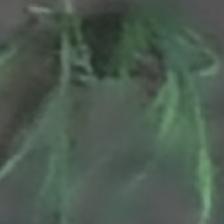
Label: clustered